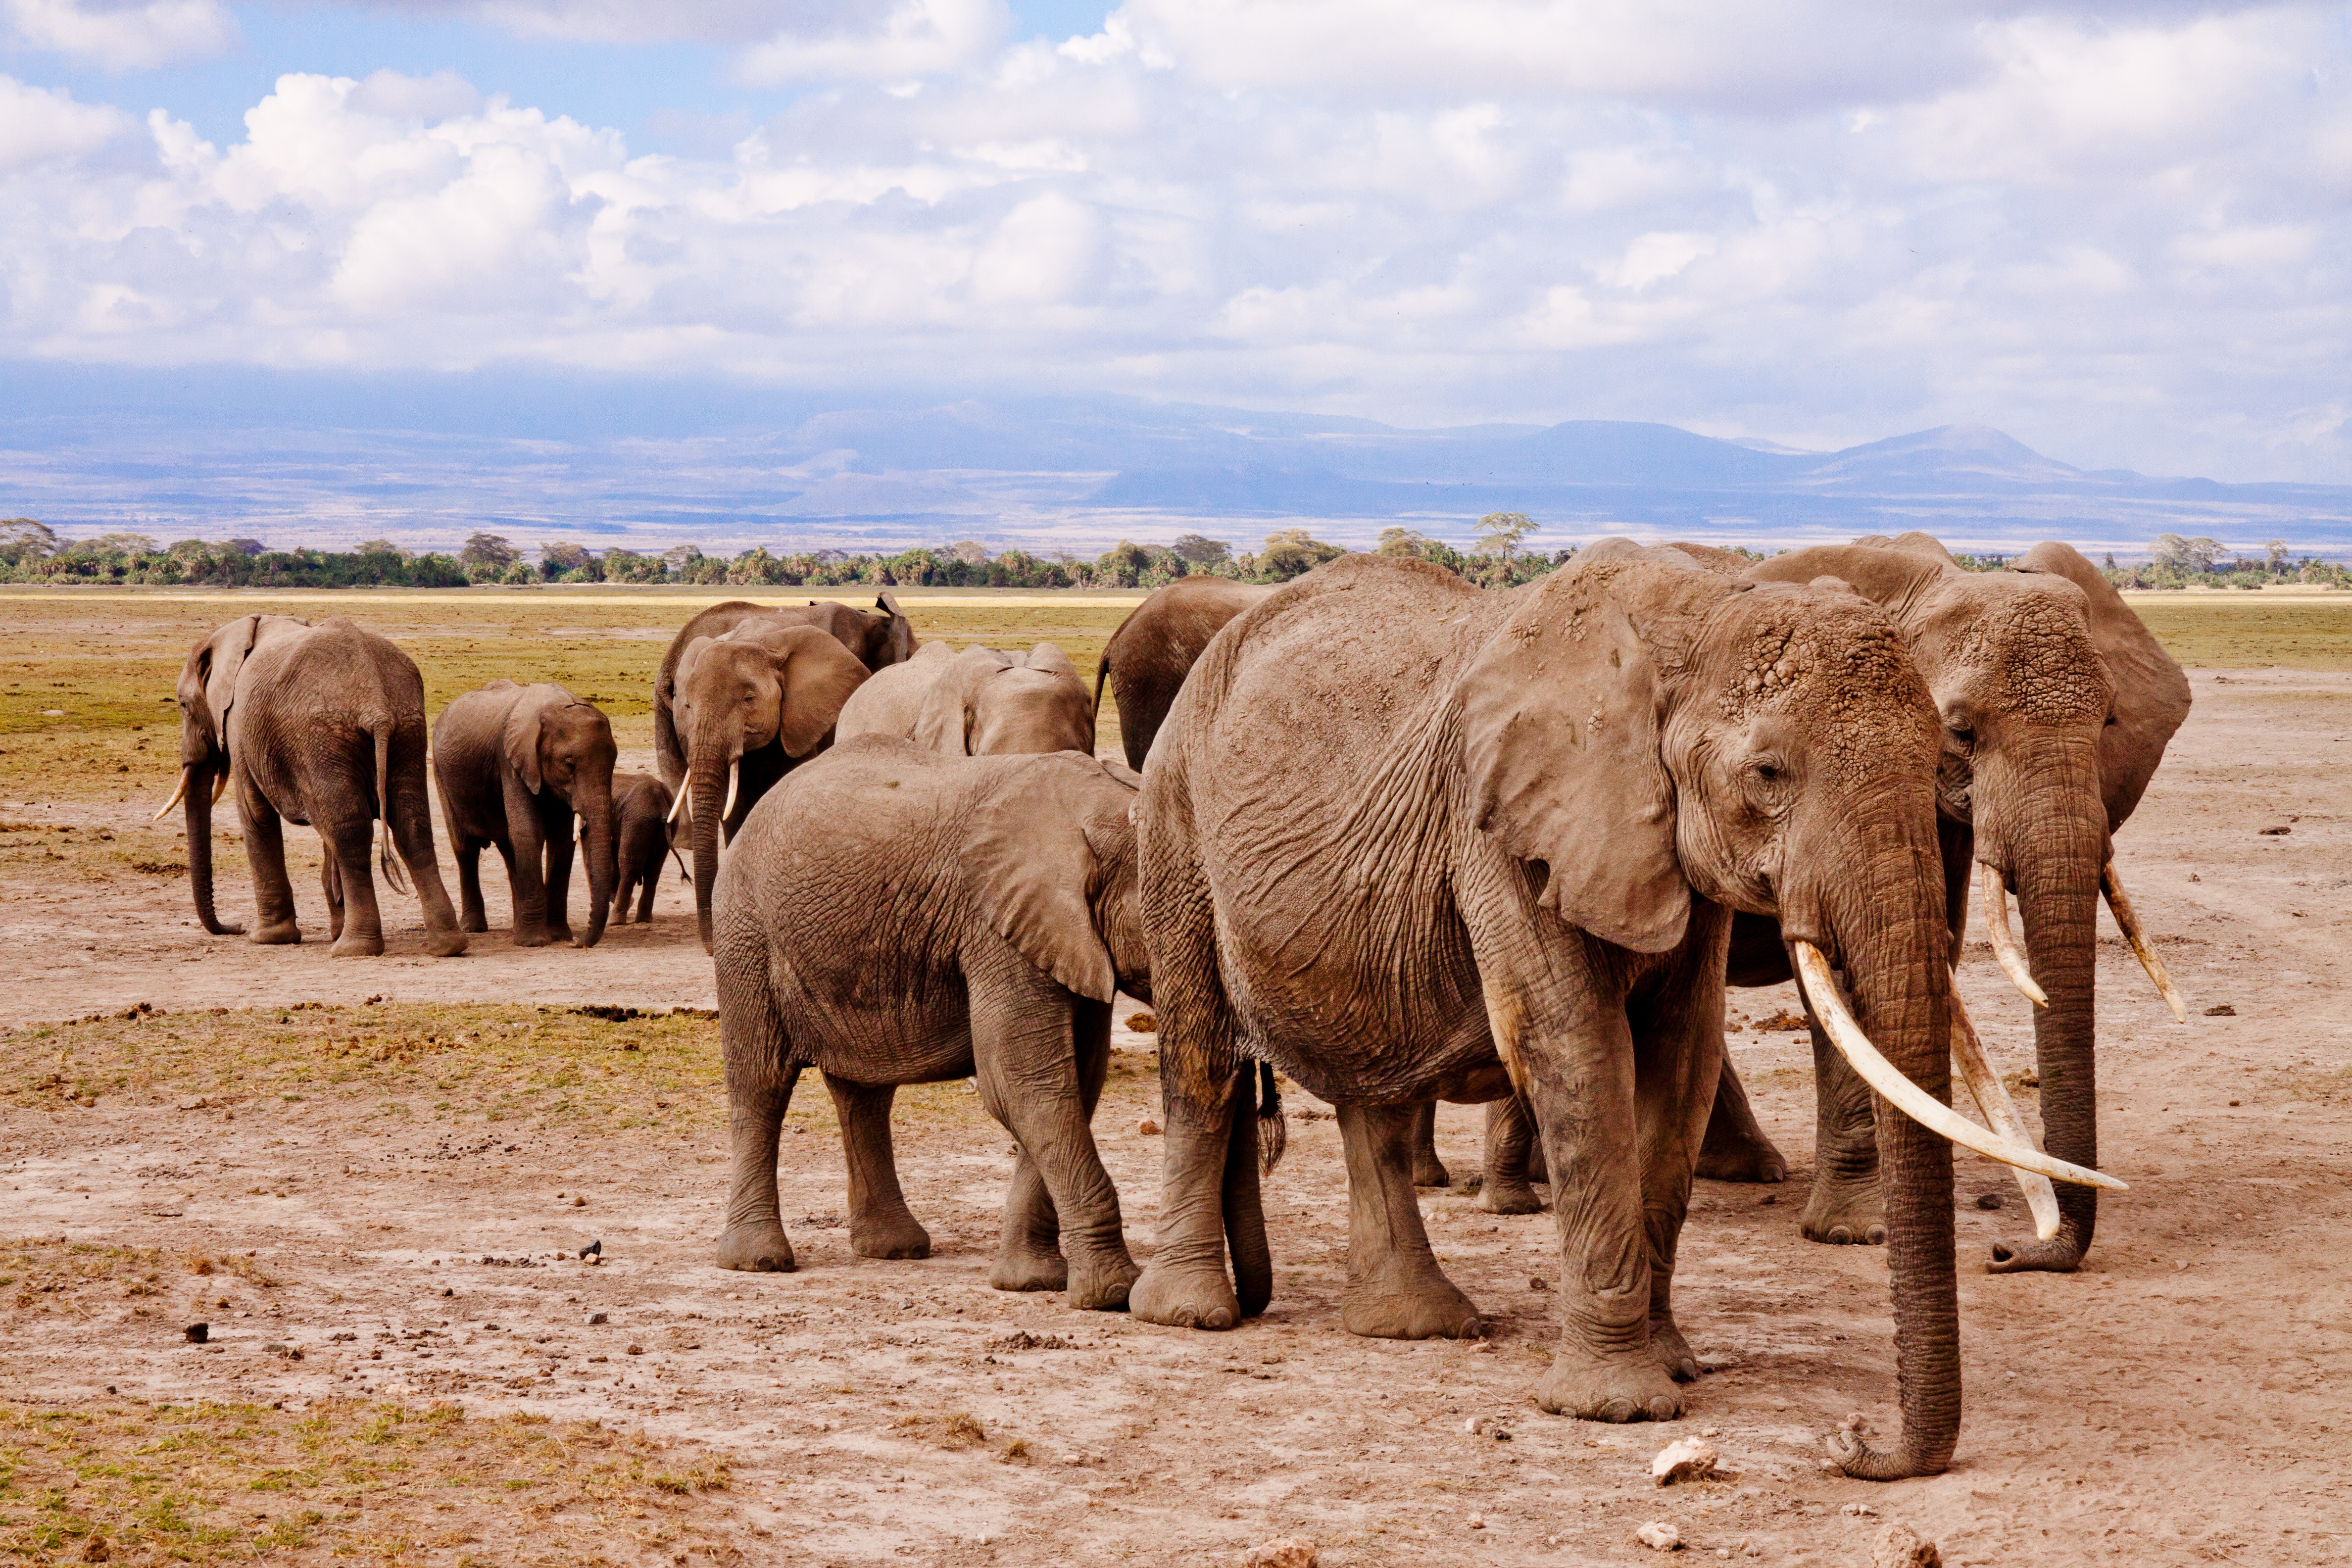
nature, sky, adventure, wildlife, herd, grazing, mammal, fauna, savanna, plain, elephant, clouds, grassland, animals, safari, elephants, indian elephant, african elephant, animal photography, cattle like mammal, elephants and mammoths